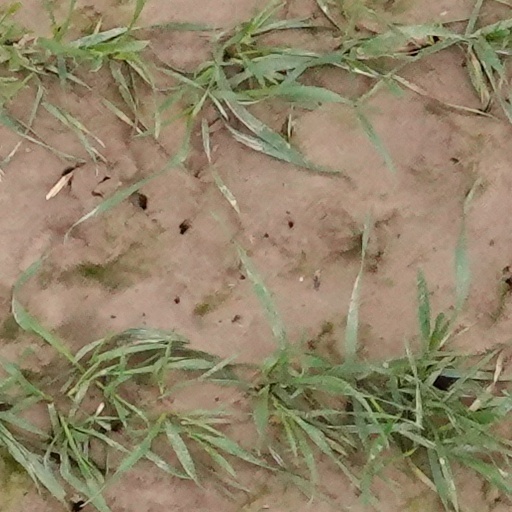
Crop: wheat